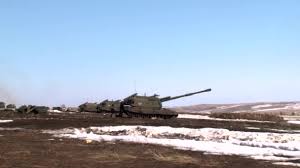
Label: 2S19_MSTA